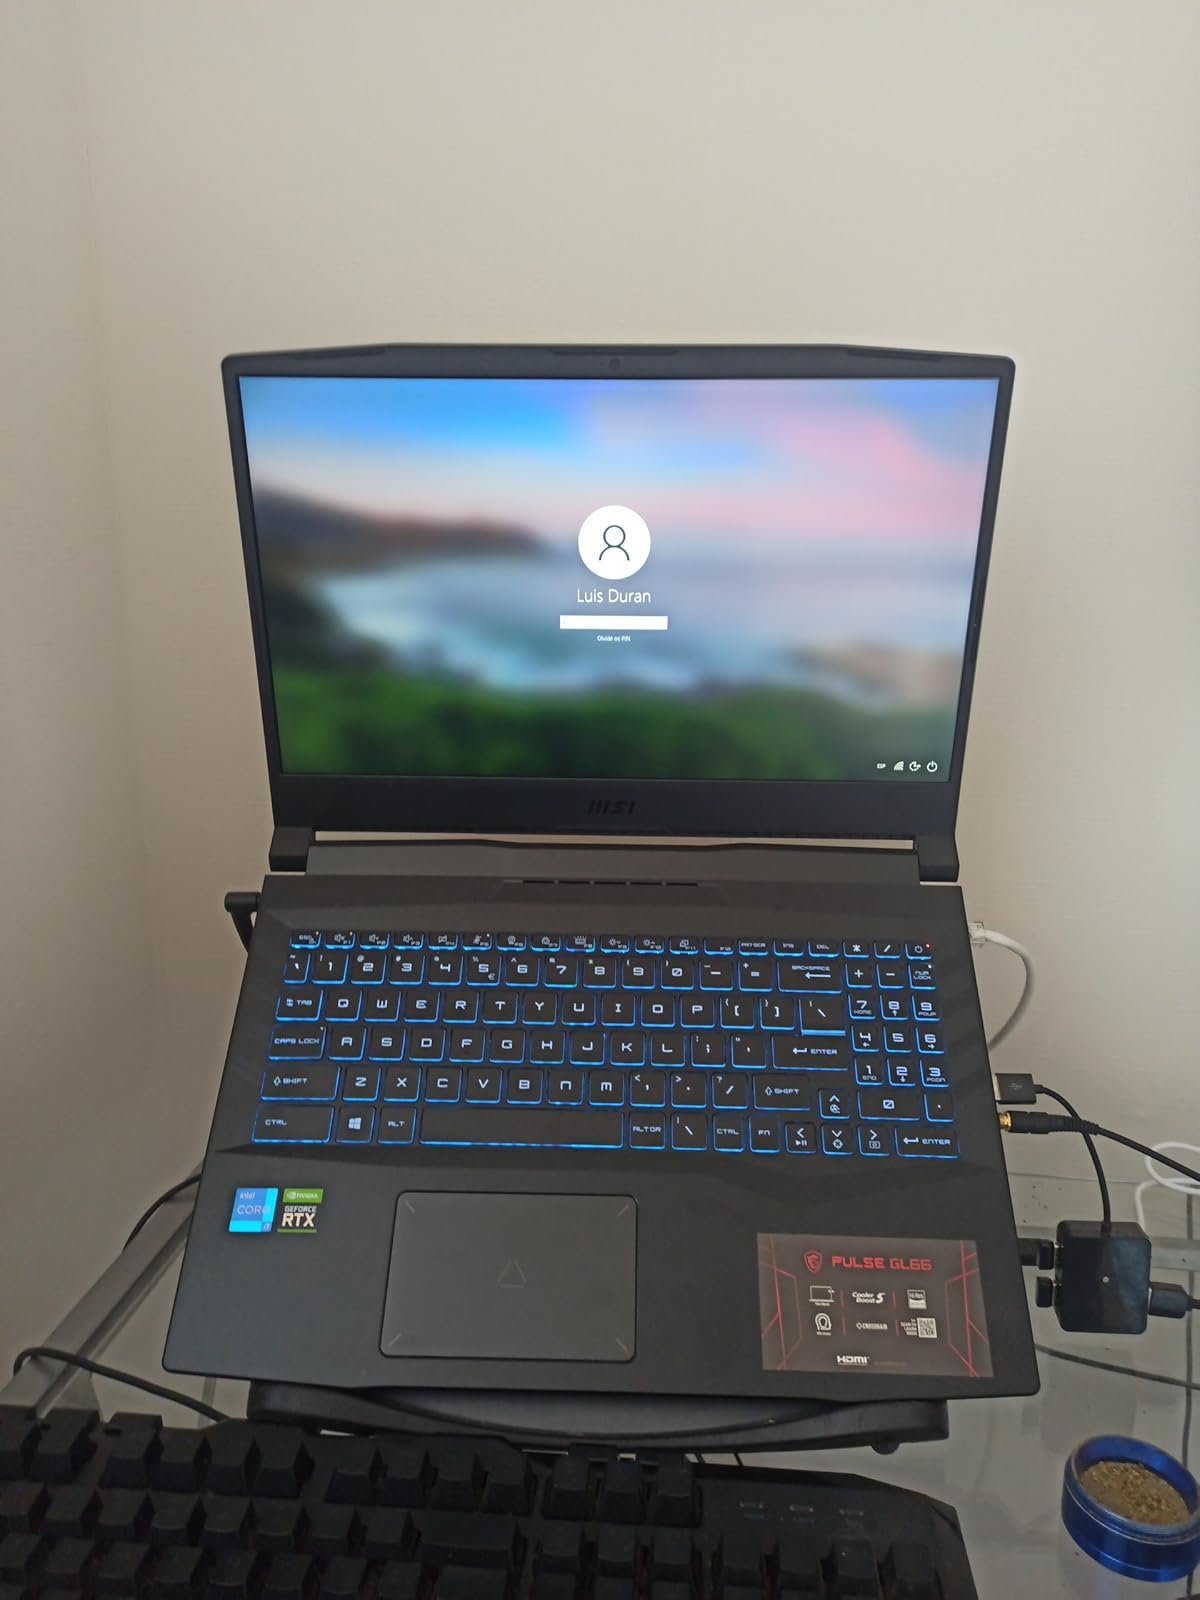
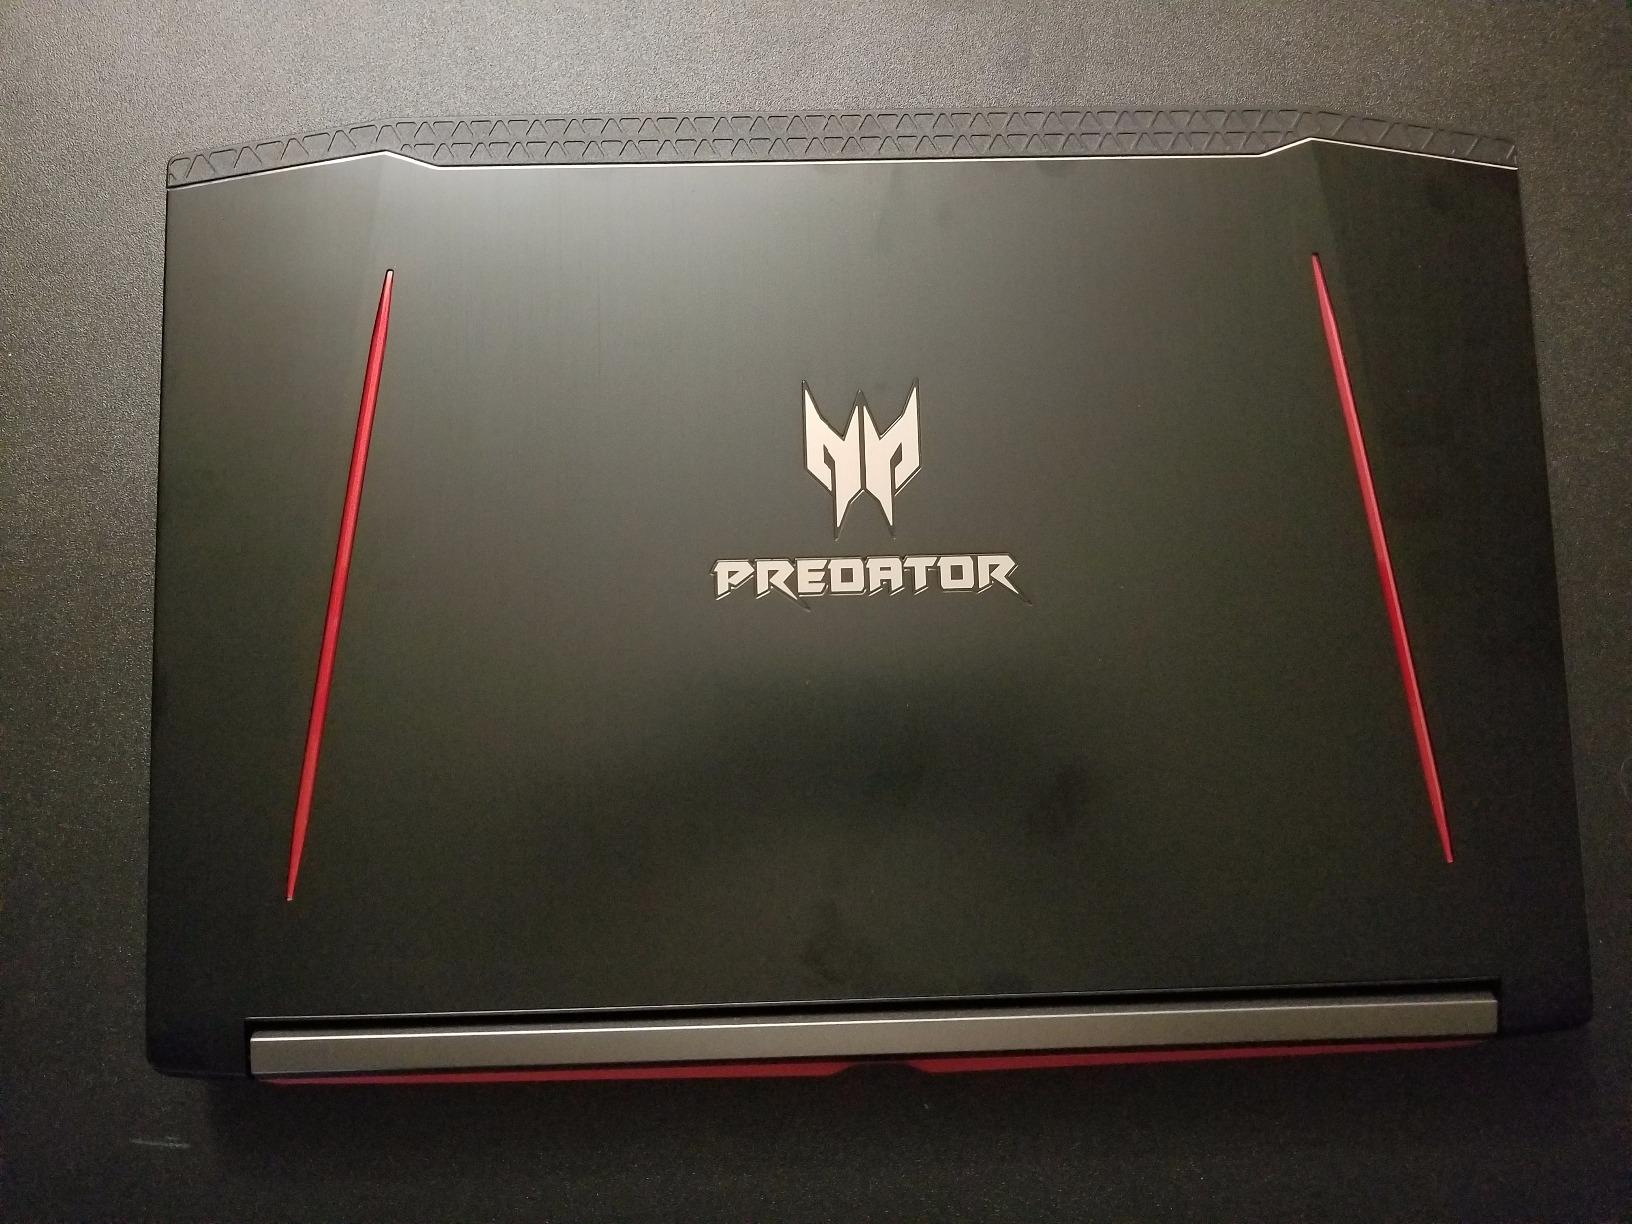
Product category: laptop
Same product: no